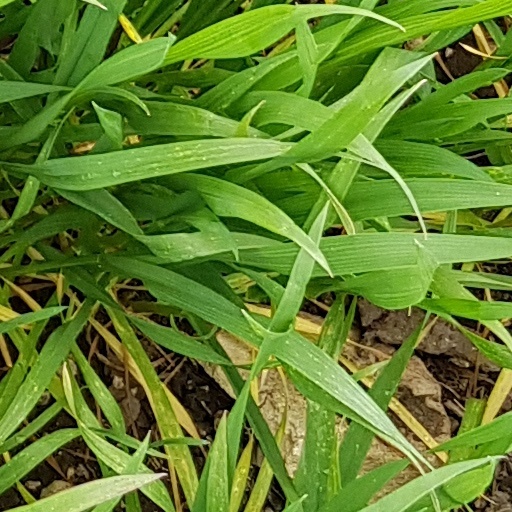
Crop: wheat